WSVN

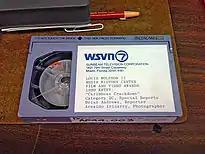
A videocassette on top of a clipboard next to its plastic case, a grease pencil and a paper clip. The label on the cassette contains the WSVN letterhead: "WSVN 7 Sunbeam Television Corporation, 1401 79th Street Causeway, Miami, Florida 33141-4181" then in print below, "LOUIS WOLFSON II MEDIA HISTORY CENTER FILM AND VIDEO AWARDS 1989 ENTRY: 'Caribbean Crackdown' Category 2C, Special Reports, Brian Andrews, Reporter, Arnaldo Irizarry, Photgrapher"

Biscayne president Niles Trammell filed an appeal with the U.S. Court of Appeals in Washington, citing the station's Peabody Award and industrial acclaim. However, the May 21, 1962, issue of "Broadcasting" reported Biscayne proposed donating WCKT's license and assets to the University of Miami, which would be leased back to Sunbeam; Sunbeam regarded the FCC ruling as a new license outright. Sidney Ansin confirmed that the proposal was suggested two months earlier but was rejected amid plans to construct a separate transmitter tower and studios. Despite the court appeal still being on file, Trammell announced on November 14, 1962, that Biscayne agreed to sell off WCKT's non-license assets to Sunbeam, while WCKR was resold back to the Cox family. As part of the agreement, James M. Cox Jr. and John S. Knight pledged their share of the proceeds to the University of Miami, with an initial $400,000 down payment and an additional $1.4 million over several years; university president Henry King Stanford announced the funds would help bolster its scientific education and research programs. The $3.4 million sale was approved on December 5, 1962, with Biscayne dropping all remaining challenges and appeals. Ansin retained all on- and off-air personnel, including existing station manager Charles Kelly, and re-used the WCKT call sign for the new license. Ownership of the island was partitioned between WCKT and WCKR, with shared parking, a security guard booth and an agreement not to build anything else on the island without the other owner's consent.